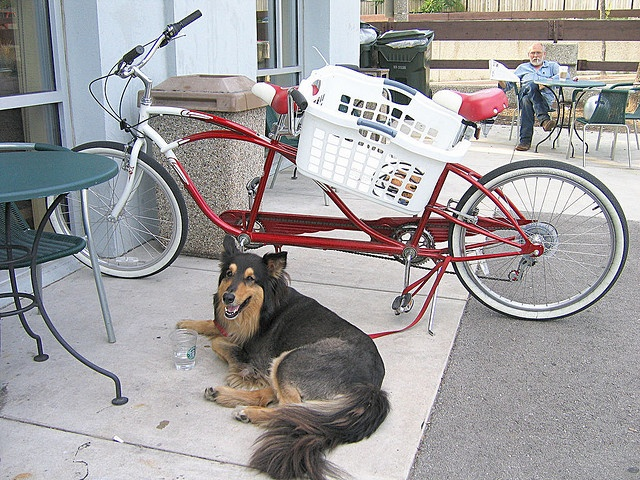
A parked two person bike is equipped with a laundry basket.
A dog laying next to a red two seat bicycle
A dog sitting next to a double seated red bicycle.
a dog lying on the ground next to a red bicycle with a laundry basket attached.
This is an image of a dog and a double bicycle.